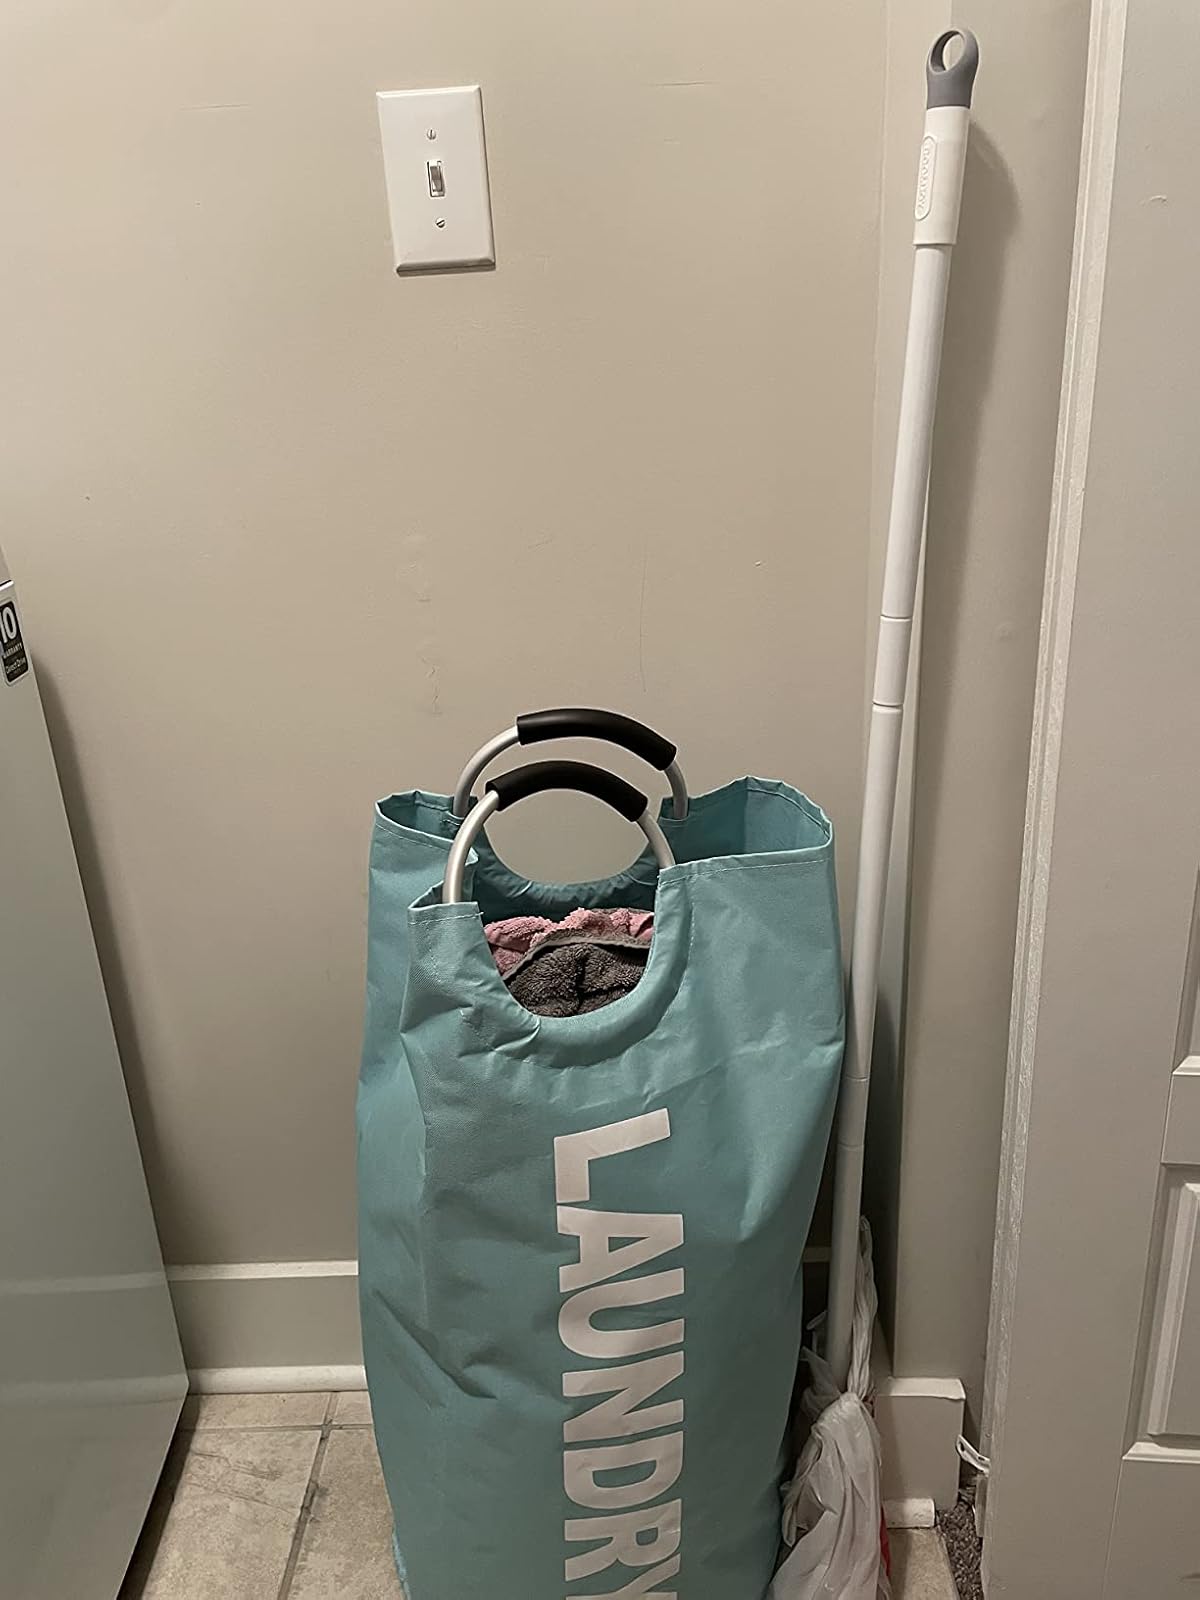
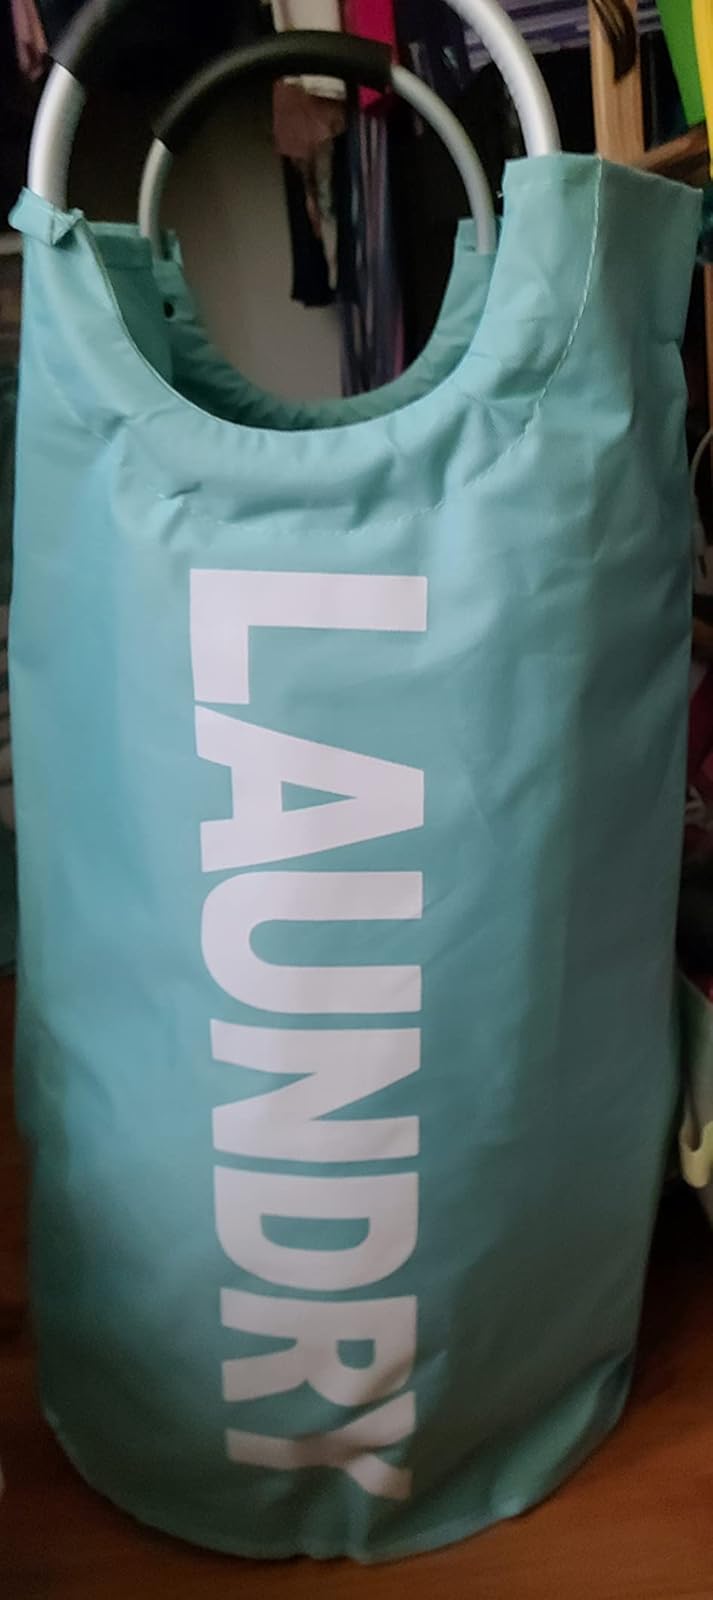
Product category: items_hamper
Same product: yes